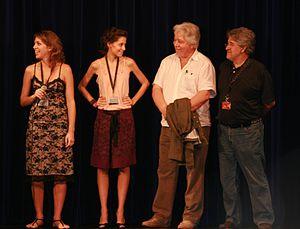
XXY est le titre d'un film argentin produit avec la contribution économique de la France et l'Espagne, réalisé par Lucía Puenzo en 2007.